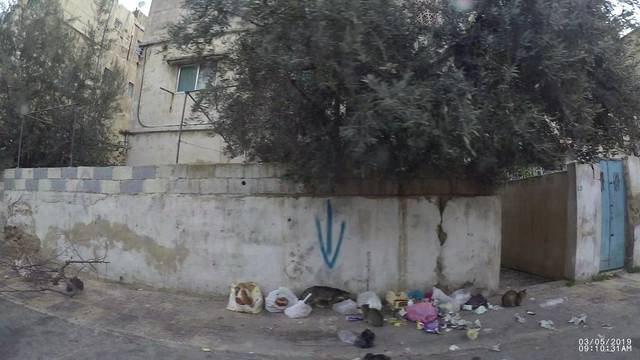
Region: Jordan
Coordinates: 31.969, 35.934